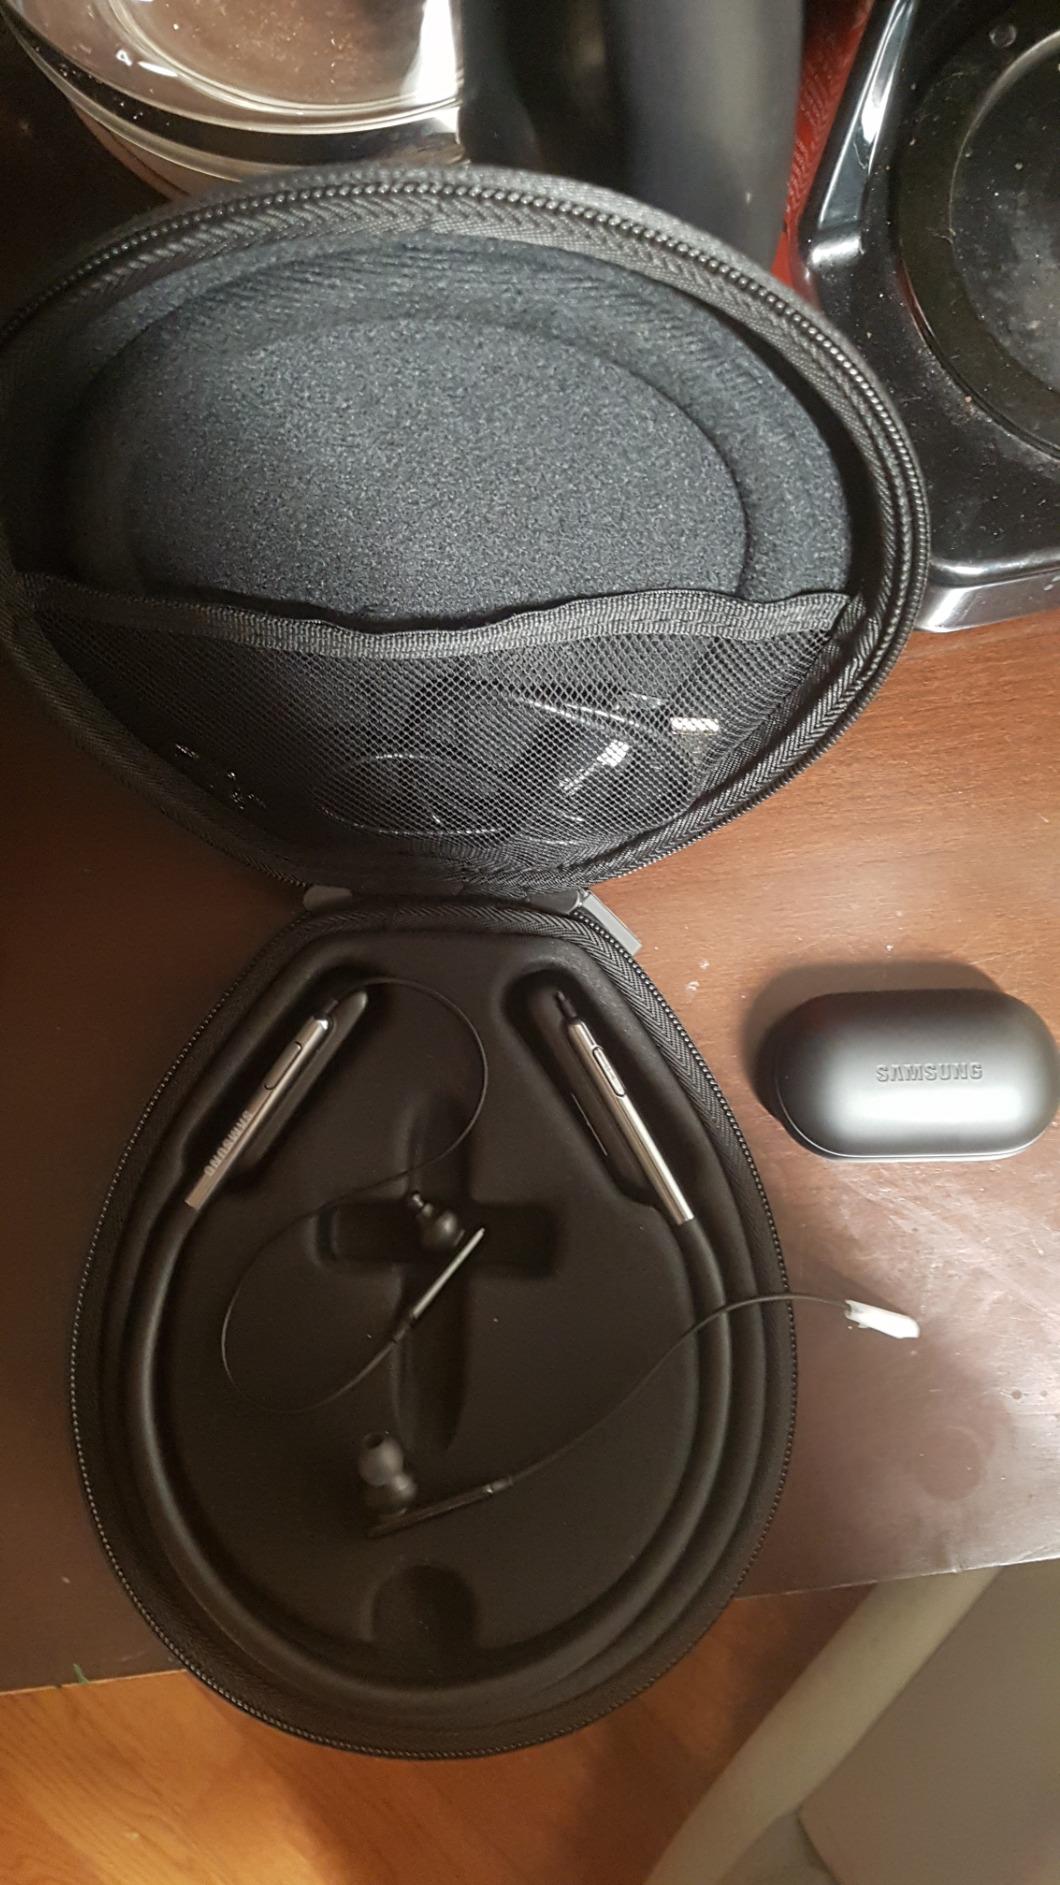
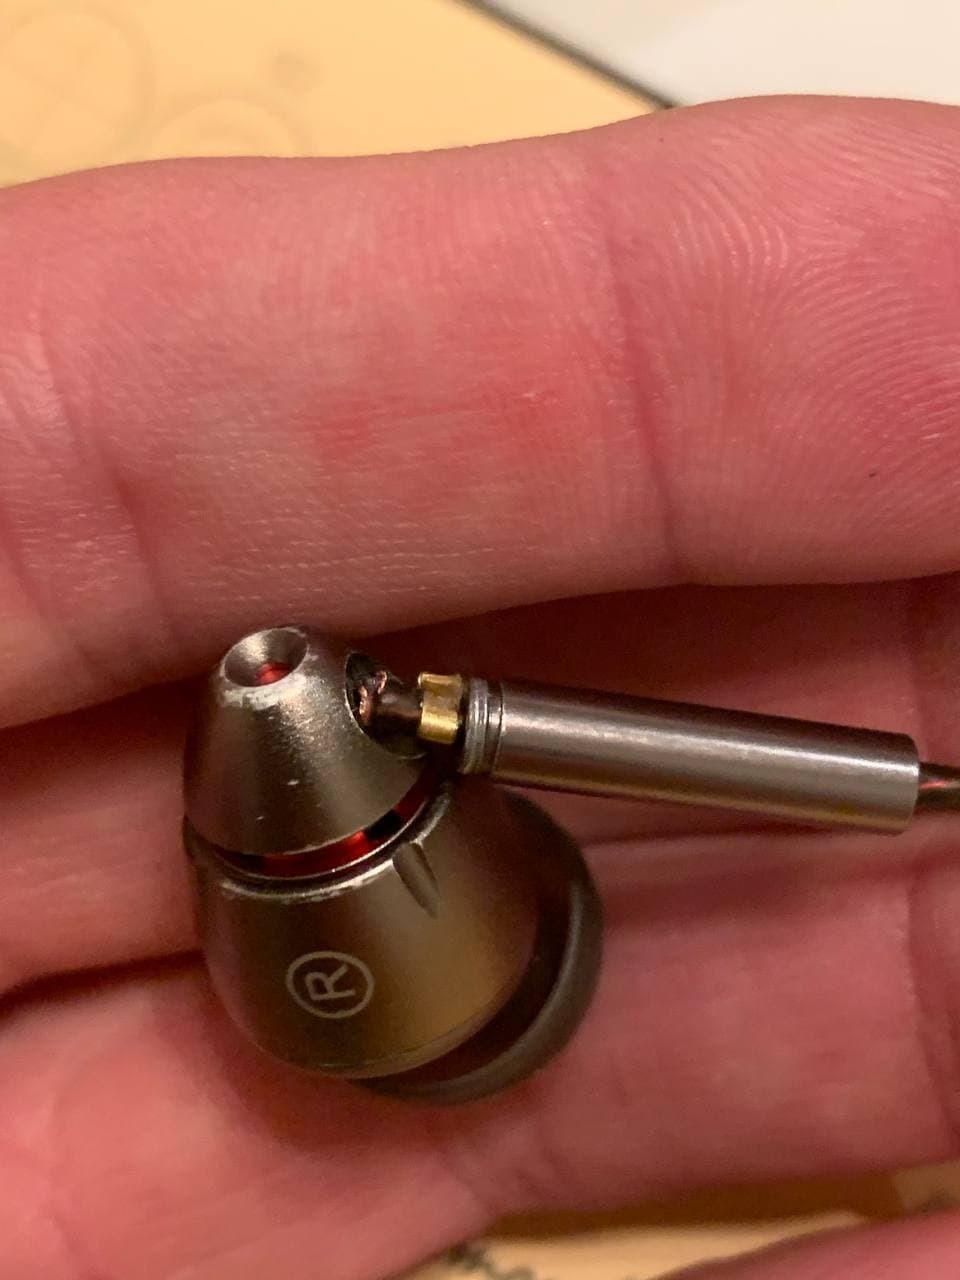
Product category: headphones
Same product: no